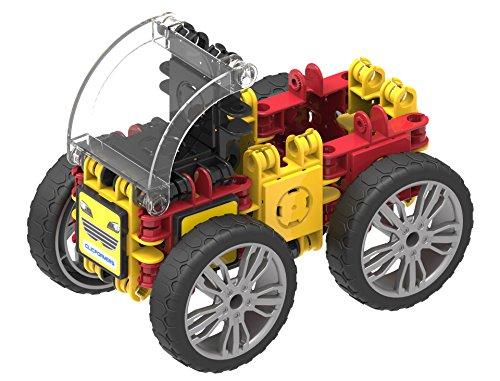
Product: Clicformers Speed Wheel 34Pc, Rainbow Colors, Wheels, Construction STEM Toy Set Ages 4+
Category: Toys & Games | Building Toys
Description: Build with 22 Clicformers blocks and 12 Accessories.
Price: $13.70
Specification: ProductDimensions:10x6x8inches|ItemWeight:1pounds|ShippingWeight:1.2pounds(Viewshippingratesandpolicies)|DomesticShipping:ItemcanbeshippedwithinU.S.|InternationalShipping:ThisitemcanbeshippedtoselectcountriesoutsideoftheU.S.LearnMore|ASIN:B06ZY4F6Z6|Itemmodelnumber:803001|Manufacturerrecommendedage:4yearsandup|Batteries:1LR44batteriesrequired.(included)